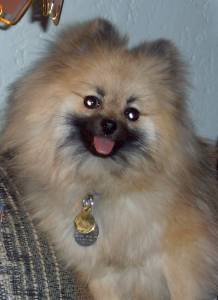
Animal: dog
Breed: pomeranian